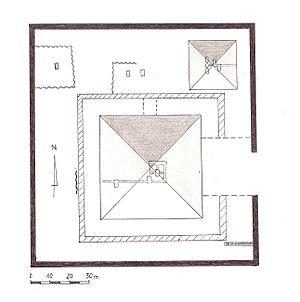
La pyramide de Khendjer est de type à faces lisses et se situe à Saqqarah.